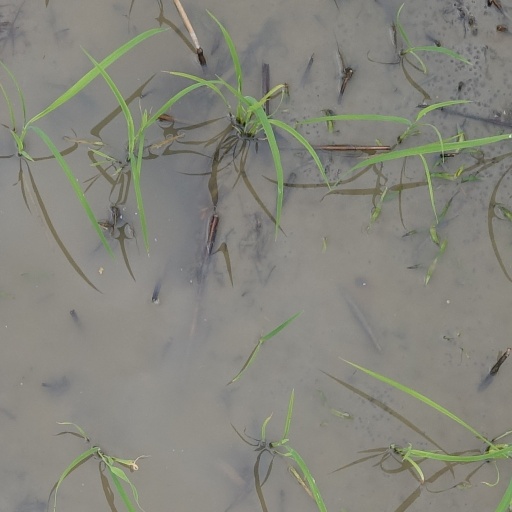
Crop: rice